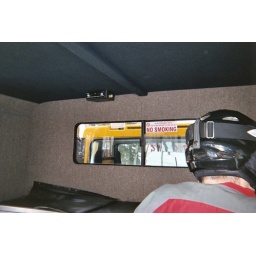
No smokin' in the cat buddy! But there was plenty of 70's rock crankin' on the stereo.